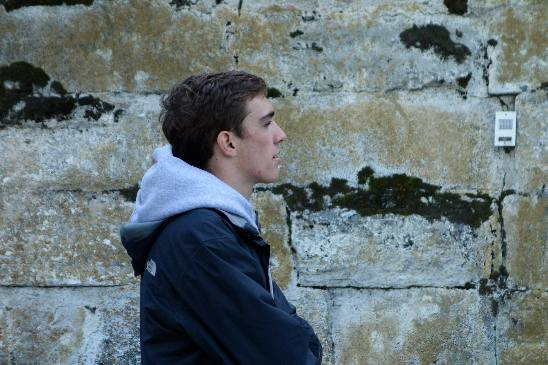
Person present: Yes